Tanks of the United States

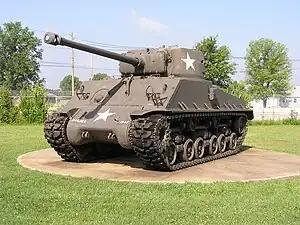
The M4A3(76)W HVSS (M4A3E8) variant of the M4 Sherman tank embodied improvements made throughout production in light of experience.

The United States has produced tanks since their inception in World War I, up until the present day. While there were several American experiments in tank design, the first American tanks to see service were copies of French light tanks and a joint heavy tank design with the United Kingdom.